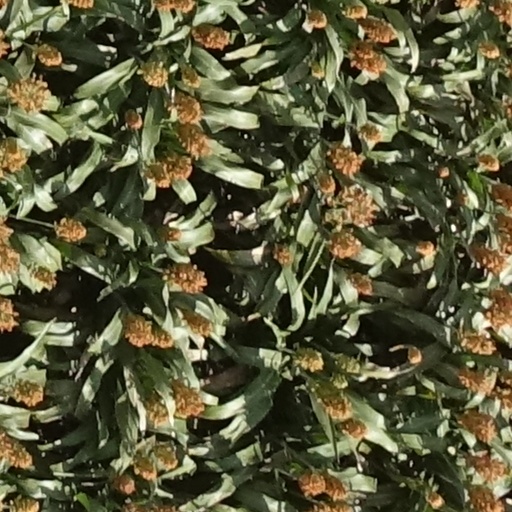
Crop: sorghum